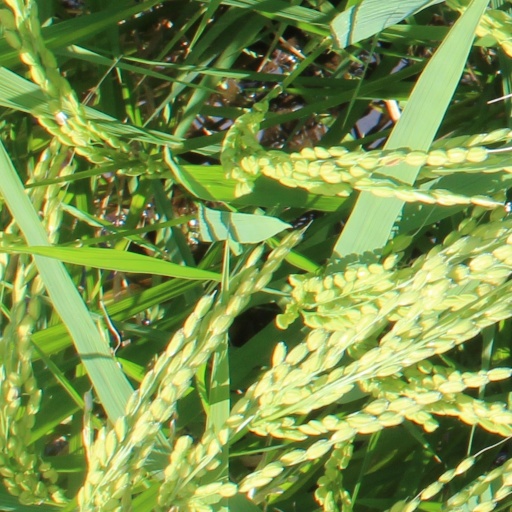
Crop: rice